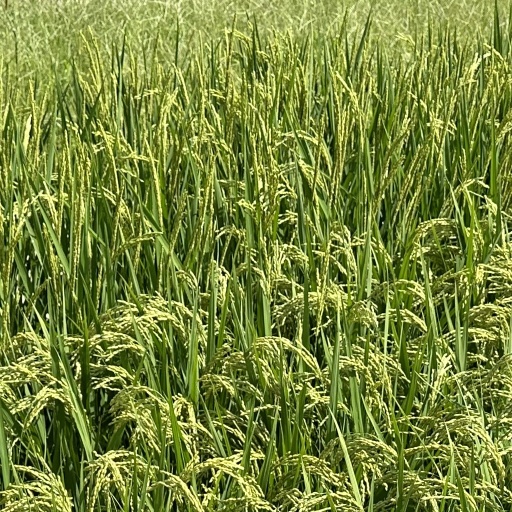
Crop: rice